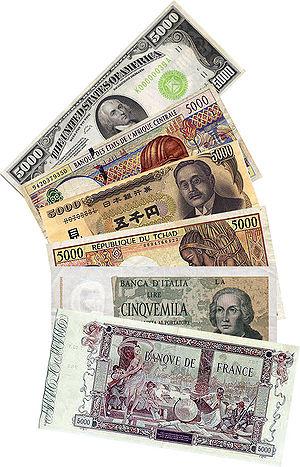
plusieurs billets de 5000, de différentes monnaies
5 000 est l'entier naturel qui suit 4 999 et qui précède 5 001.
Au sens strict, une devise est une unité monétaire acceptée par un pays étranger, tandis que la « monnaie » est celle de son pays.
Le billet de banque est un moyen de paiement généralement en papier imprimé, émis le plus souvent par la banque centrale ou l'Institut d'émission d'un pays. Ce type de monnaie — appelée papier-monnaie ou monnaie-papier — est de nature fiduciaire dans la mesure où sa valeur est fortement dépendante du degré de confiance accordé par les porteurs de billets à l'organisme qui les émet.